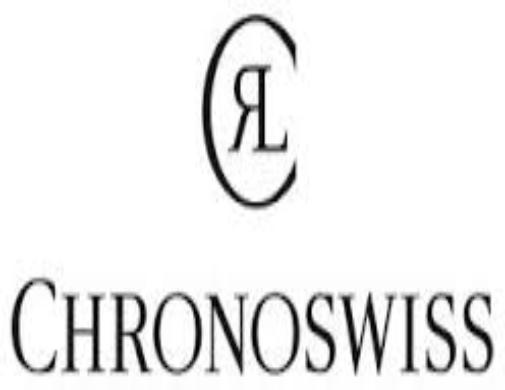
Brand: Chronoswiss-1
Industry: Electronic